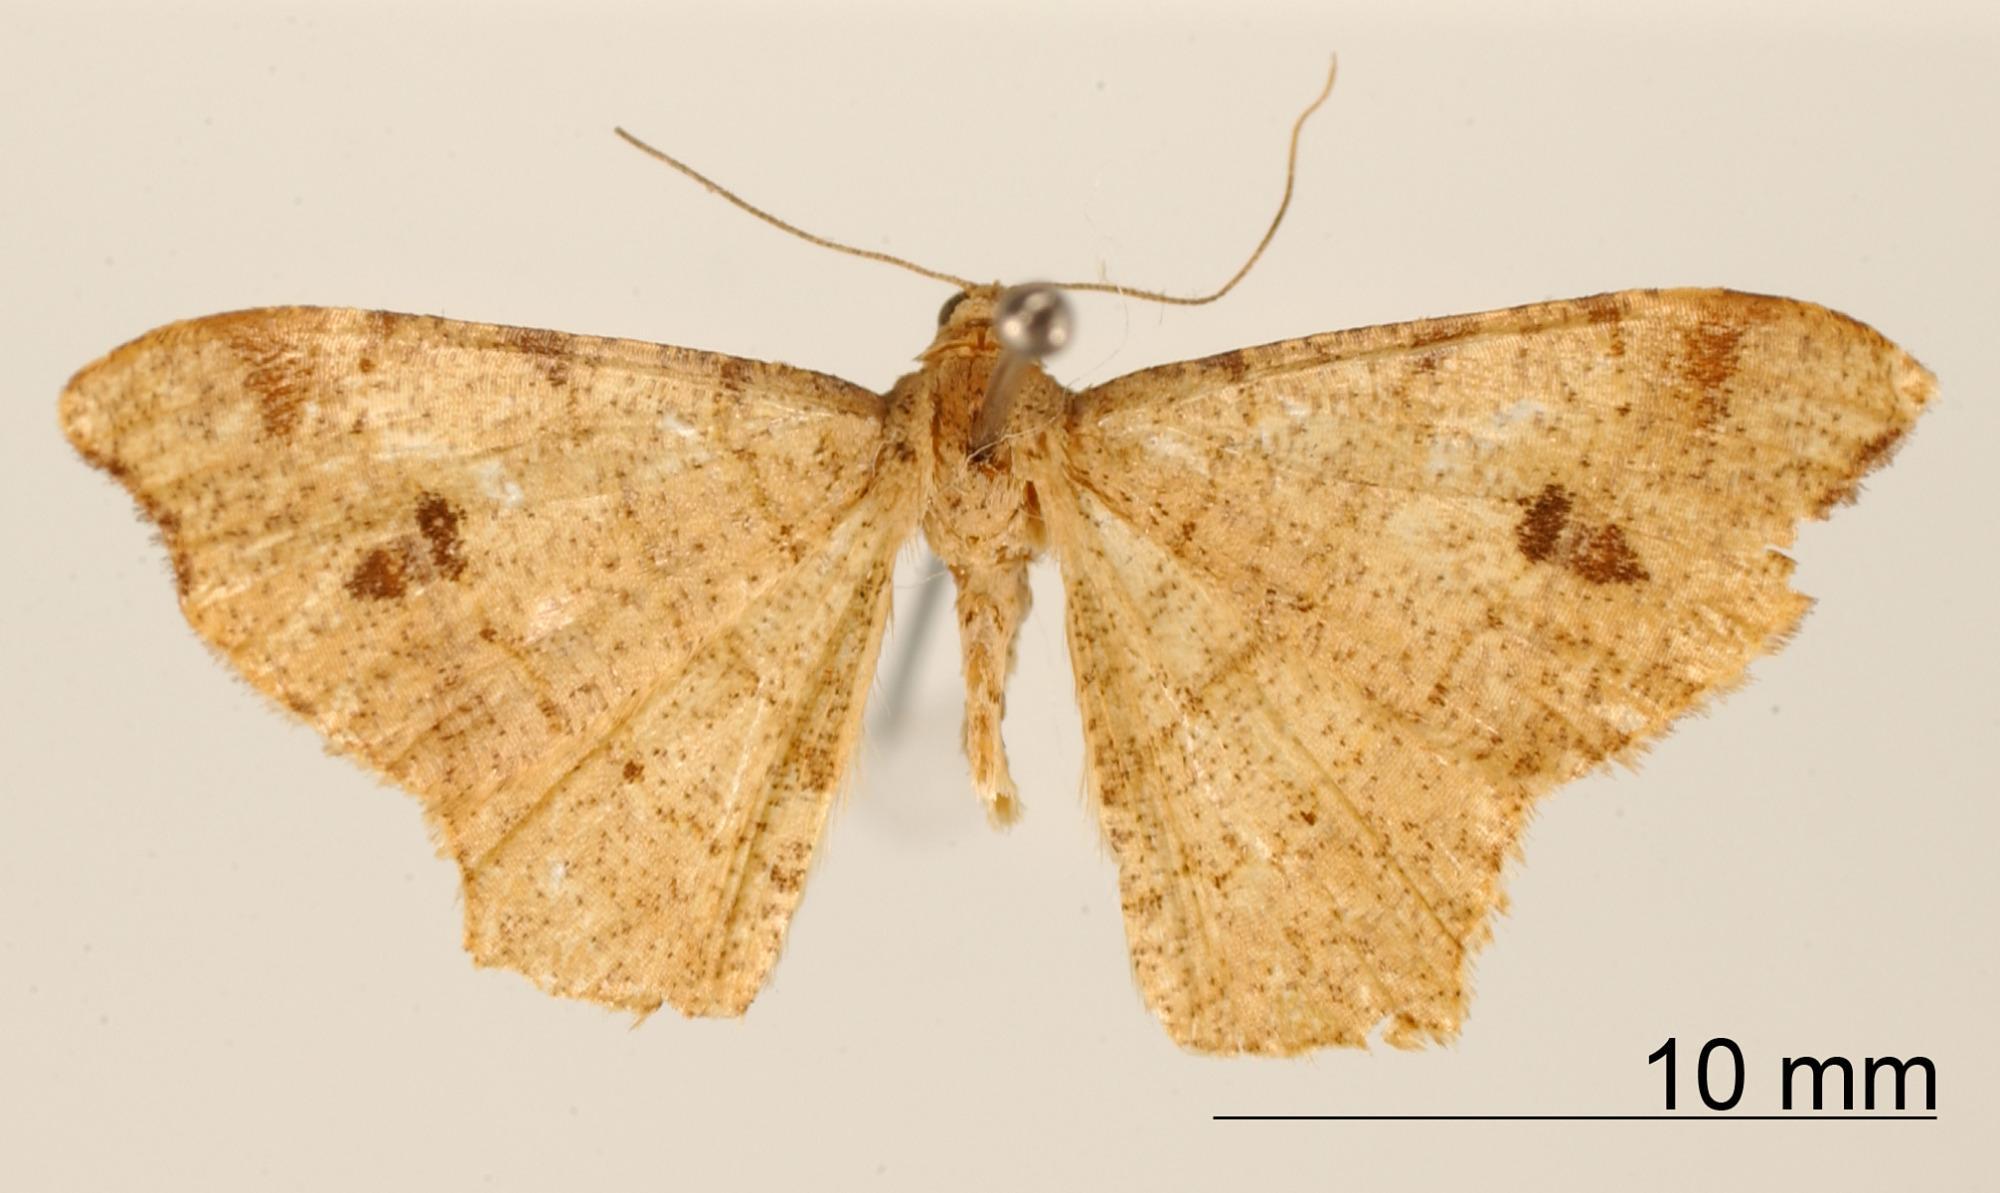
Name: Semiothisa praeflavida
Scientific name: Semiothisa praeflavida Dognin, 1924
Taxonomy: Animalia, Arthropoda, Insecta, Lepidoptera, Geometridae, Ennominae
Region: [Not Stated]
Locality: Rio Parana, Misiones, Argentina
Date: [Not Stated]